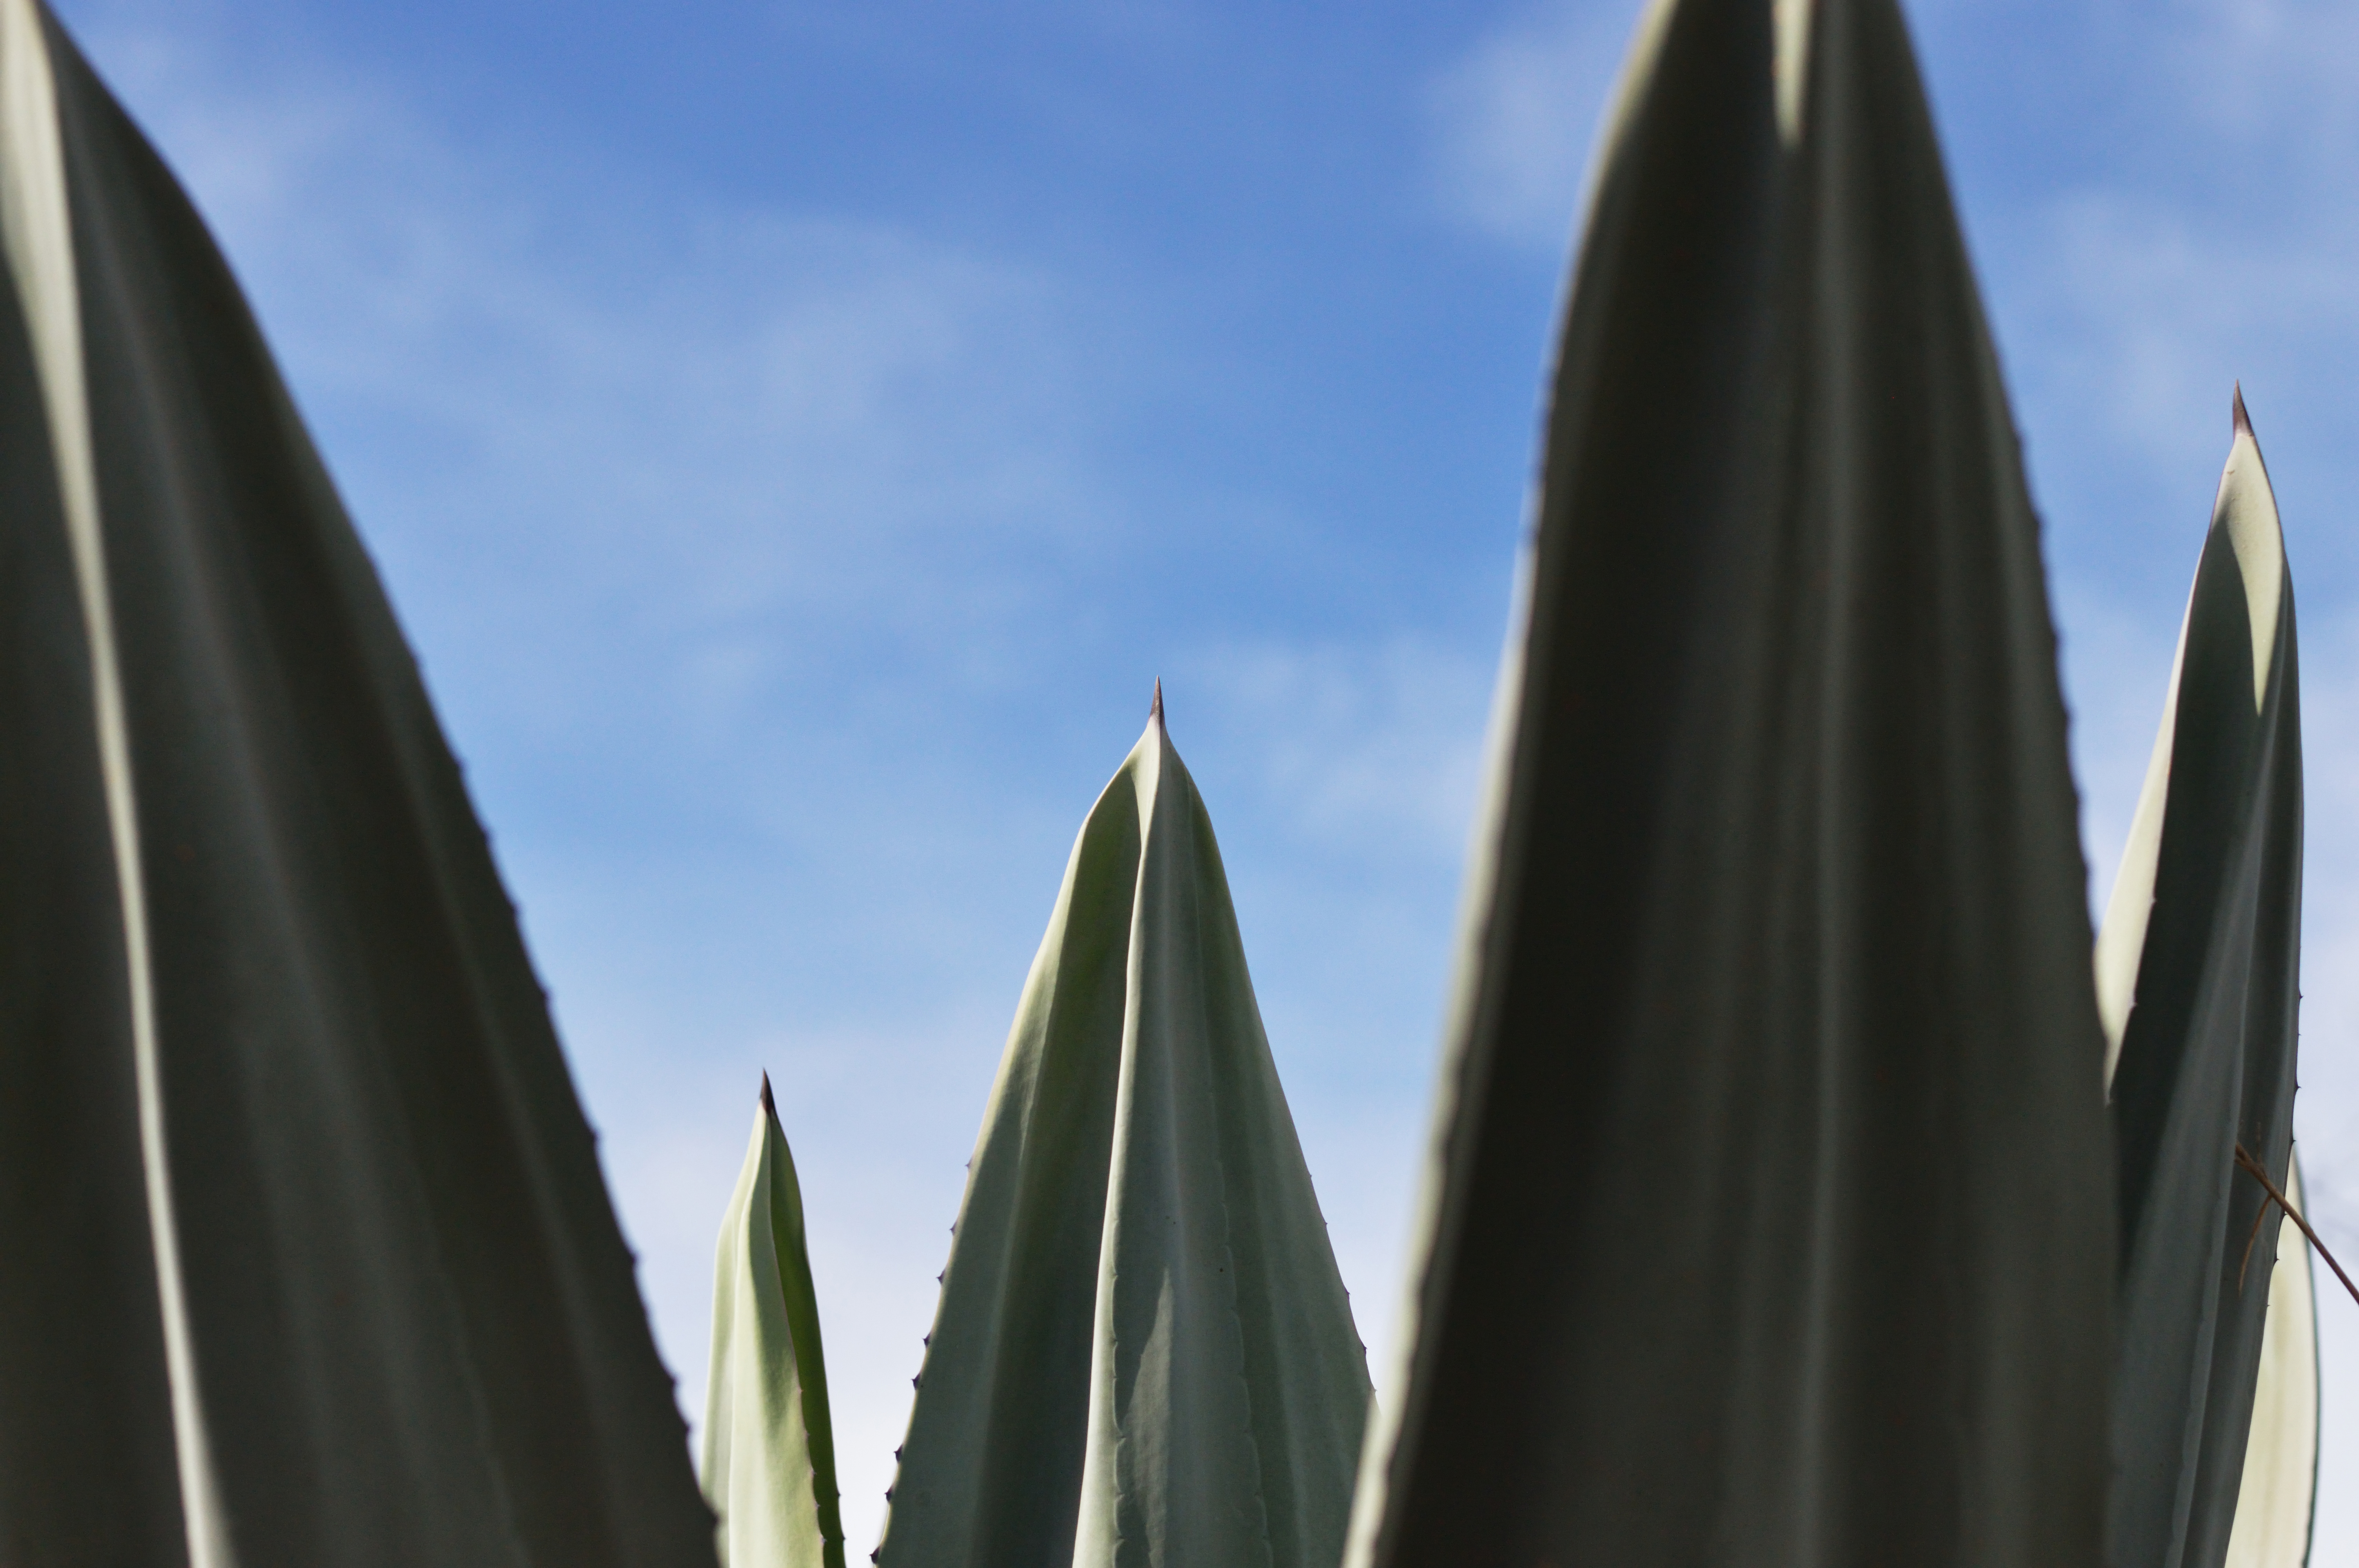
botany, agave, plant, nature, blue, cactus, green, desert, mexico, closeup, succulent, sharp, tequila, abstract, mexican, spike, natural, leaf, exotic, colorful, alcohol, thorn, beauty, texture, botanical, beautiful, aloe, spine, jalisco, guadalajara, arid, spikes, sky, line, spire